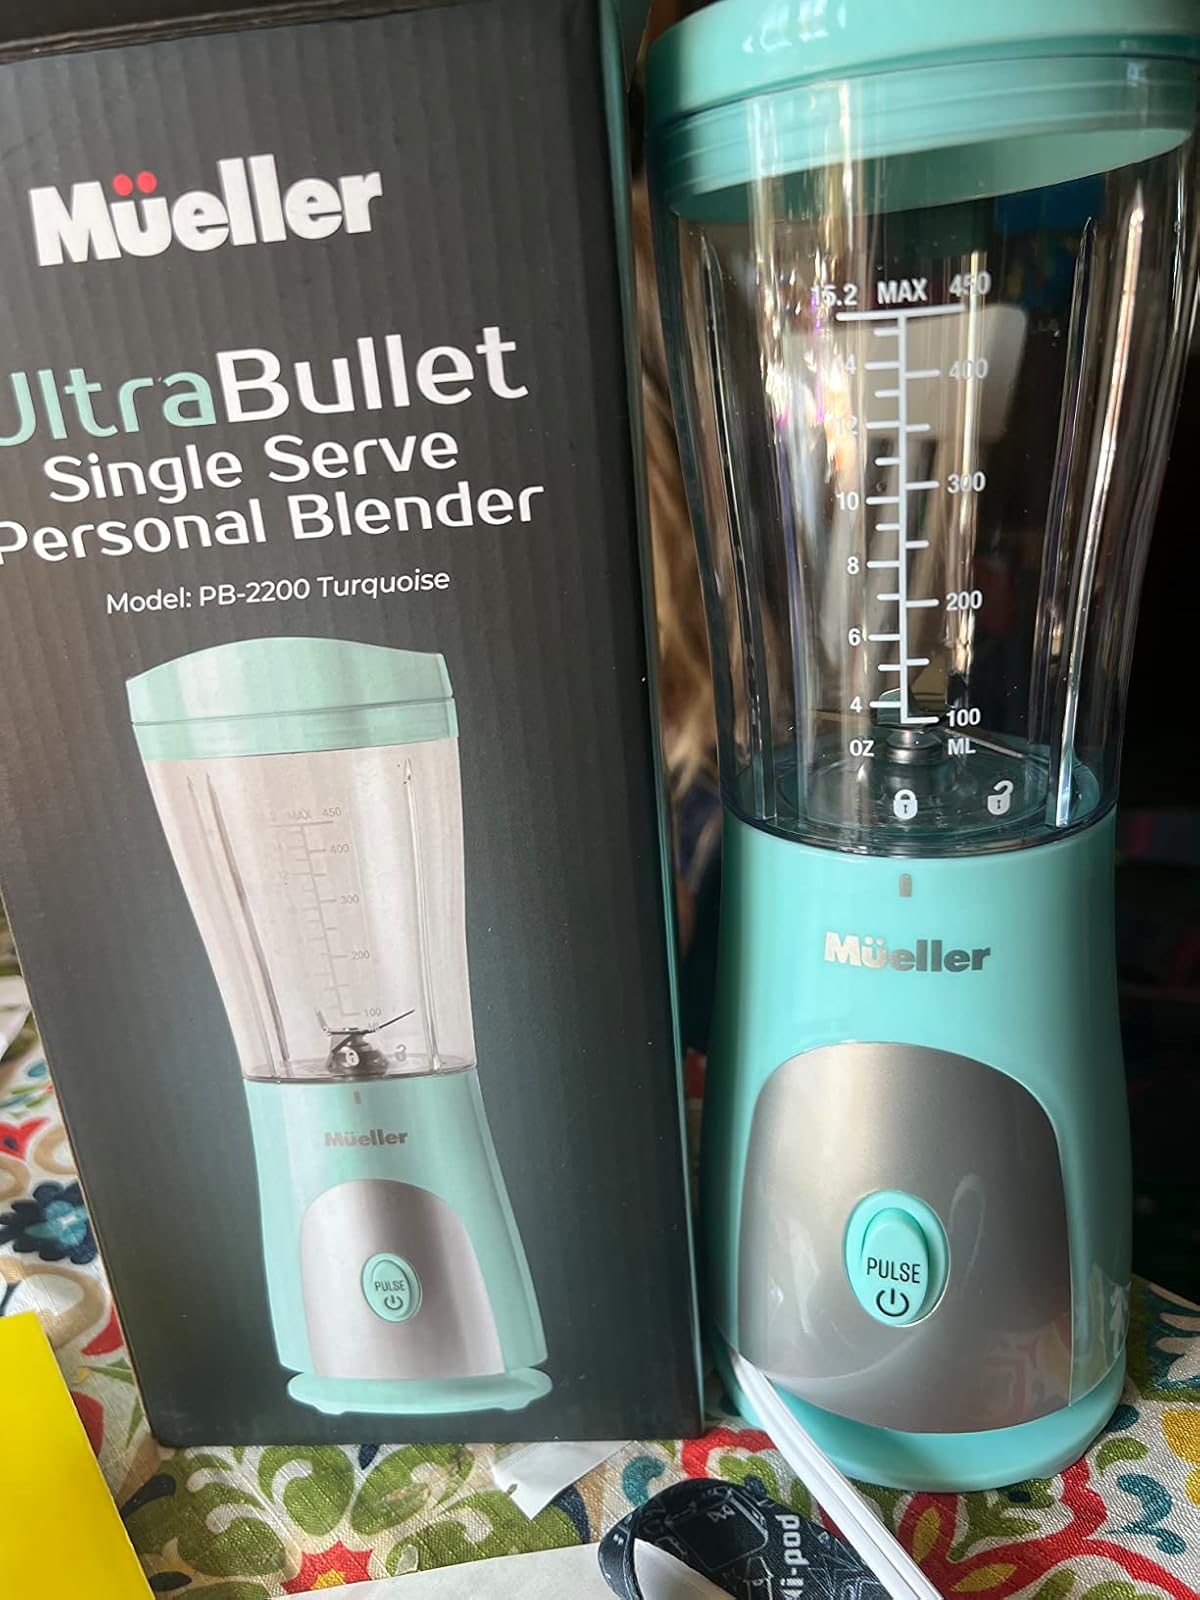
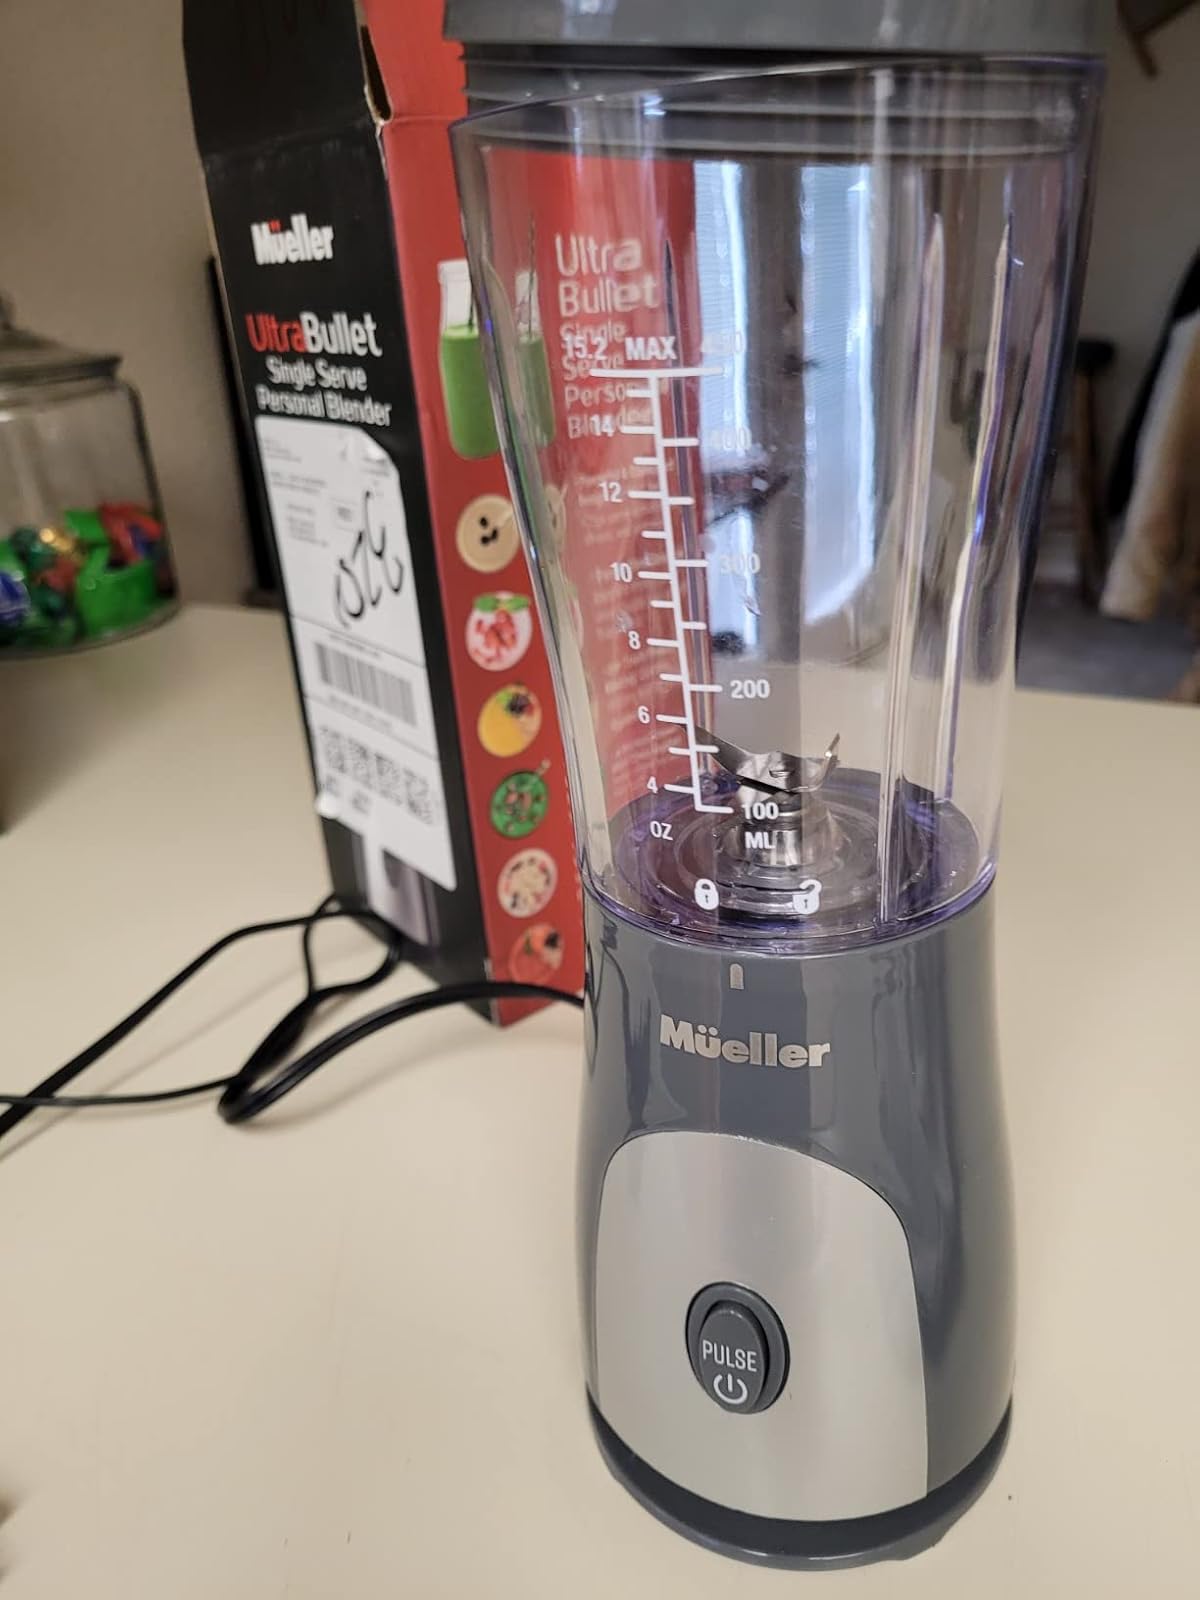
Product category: items_blender
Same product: no